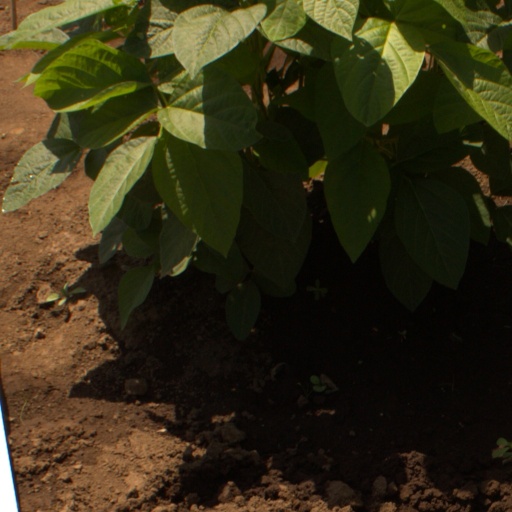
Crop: soybean